Altbüron

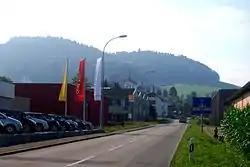
Altbüron

Altbüron has an area, , of . Of this area, 60.6% is used for agricultural purposes, while 29.6% is forested. The rest of the land, (9.7%) is settled. , 29.65% of the total land area was forested. Of the agricultural land, 57.82% is used for farming or pastures, while 2.8% is used for orchards or vine crops. Of the settled areas, 3.83% is covered with buildings, 0.44% is industrial, 1.77% is classed as special developments, 0.15% is parks or greenbelts and 3.54% is transportation infrastructure.